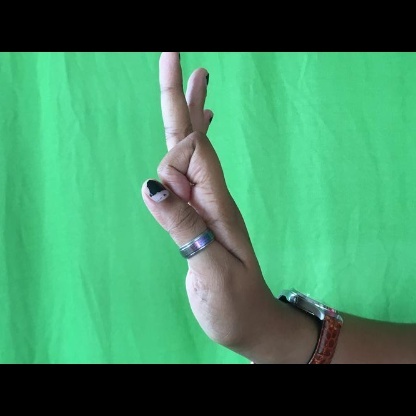
Mudra: Aralam